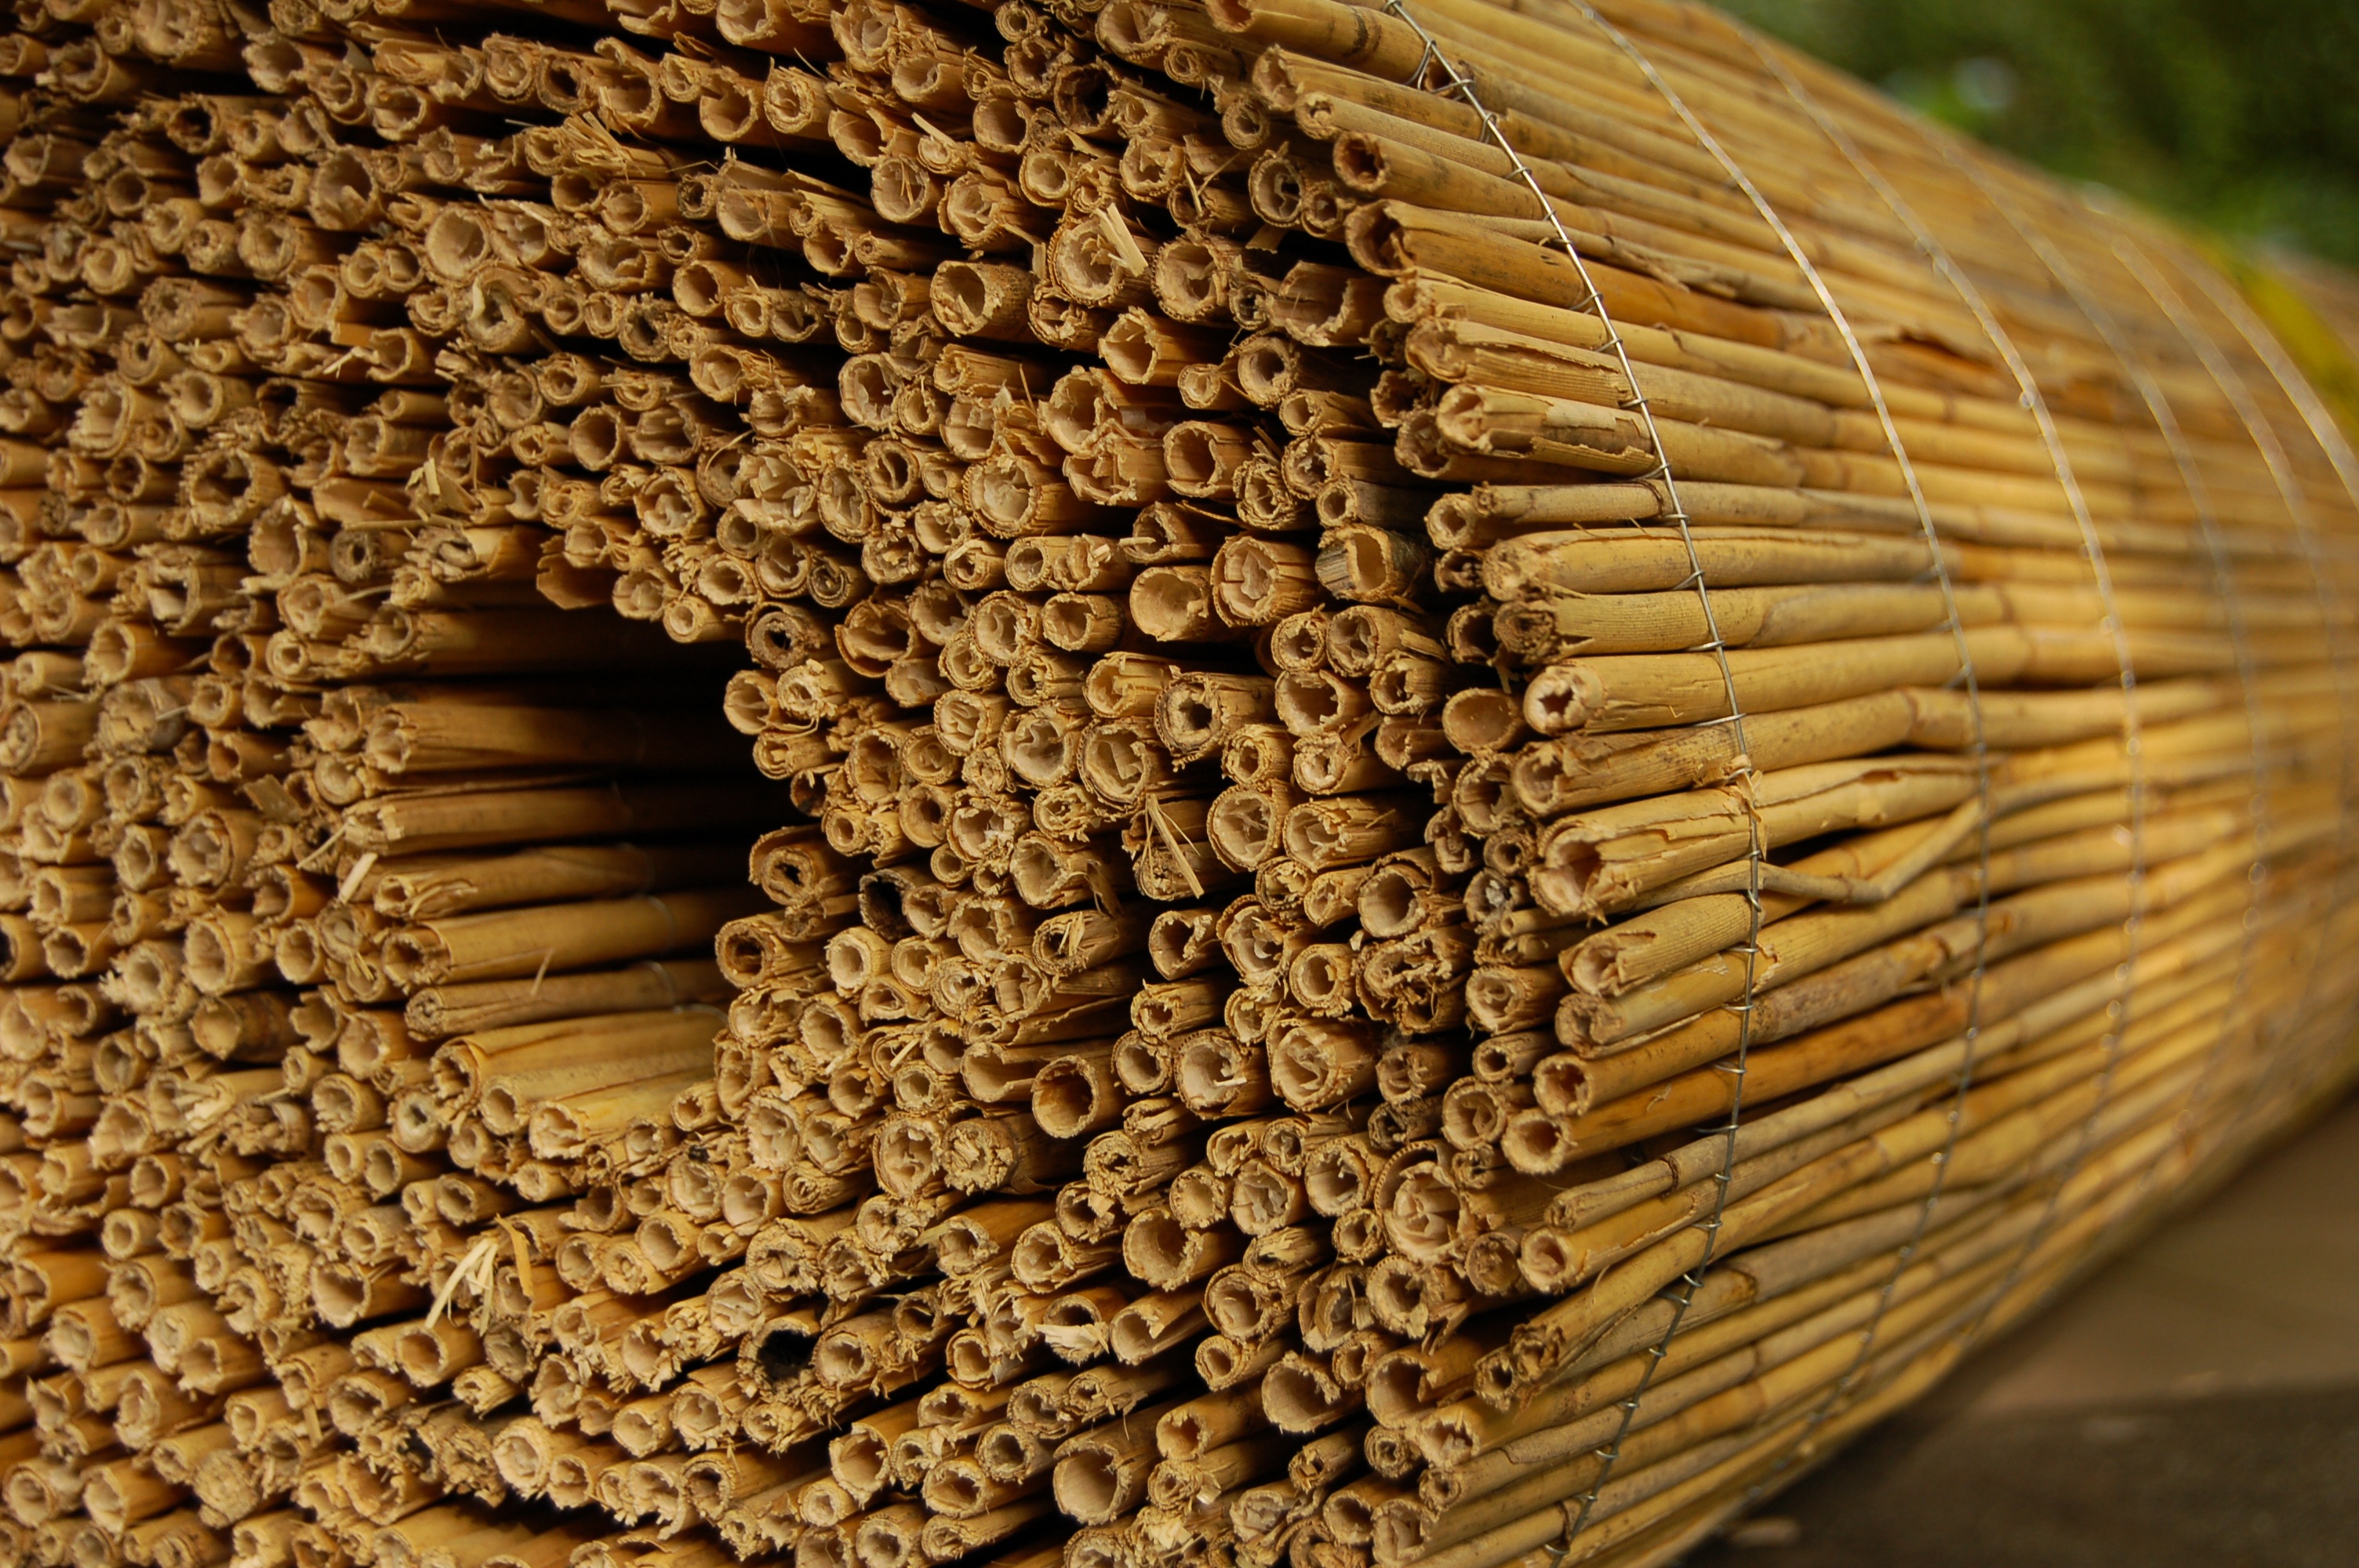
tree, fence, wood, trunk, reed, material, close up, roll, carving, macro photography, ancient history, grass family